Acamptonectes

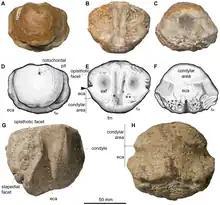
Basioccipitals from the occiputs of SNHM1284-R (A–F) and the holotype (G–H); extracondylar area is labelled as "eca"

The deltopectoral crest (to where the deltoid muscle attached) on the upper-front part of the humerus was more prominent in "Acamptonectes" than in "Ophthalmosaurus" and "Arthropterygius", but less so than in "Sveltonectes" and "Platypterygius". On the opposite side of the upper humerus, the trochanter dorsalis (a tubercle or protrusion where muscles attached) was tall and narrow, as in "Sveltonectes" and many species of "Platypterygius". The humerus had three facets on its lower side, including a facet for a bone at the front and a backward-deflected facet for the ulna, which was also similar to that of "Ophthalmosaurus", and had five articular processes. The expanded upper surface that articulated with the humerus was slightly concave and pitted, unlike that of "Arthropterygius", in which the ulna's humerus facet formed a pyramidal-shaped process. The facet for the radius was straight and trapezoidal, and merged with facets for two wrist bones, the intermedium and the ulnare. The facet for the pisiform, another wrist bone, was small and triangular, and was located at the back of the ulna's lower side. The ulna had a concave and edge-like hind margin. The phalanx bones (finger bones within the flipper) were oval as in "Ophthalmosaurus", "Arthropterygius", and some species of "Brachypterygius"; they tapered away from the body, and the edges of the peripheral phalanx bones were irregular and slightly concave.